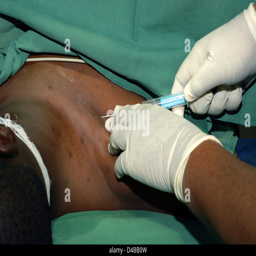
this view is from above the patient 's right shoulder .